RAF Regiment

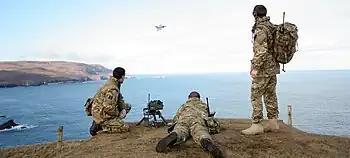
RAF Regiment Forward Air Controllers (FACs) guide a Typhoon from 6 Squadron onto their target at the Cape Wrath practice range in Scotland

On 5 December 1944, twelve RAF Regiment squadrons deployed onto various airfields in southern Greece. They became engaged in fighting with Greek Communist Forces (ELAS) which wished to depose the Greek government at that time. No. 2848 Field Squadron was the first RAF unit to arrive in West Berlin in 1945 to secure Luftwaffe Flugplatz Gatow.